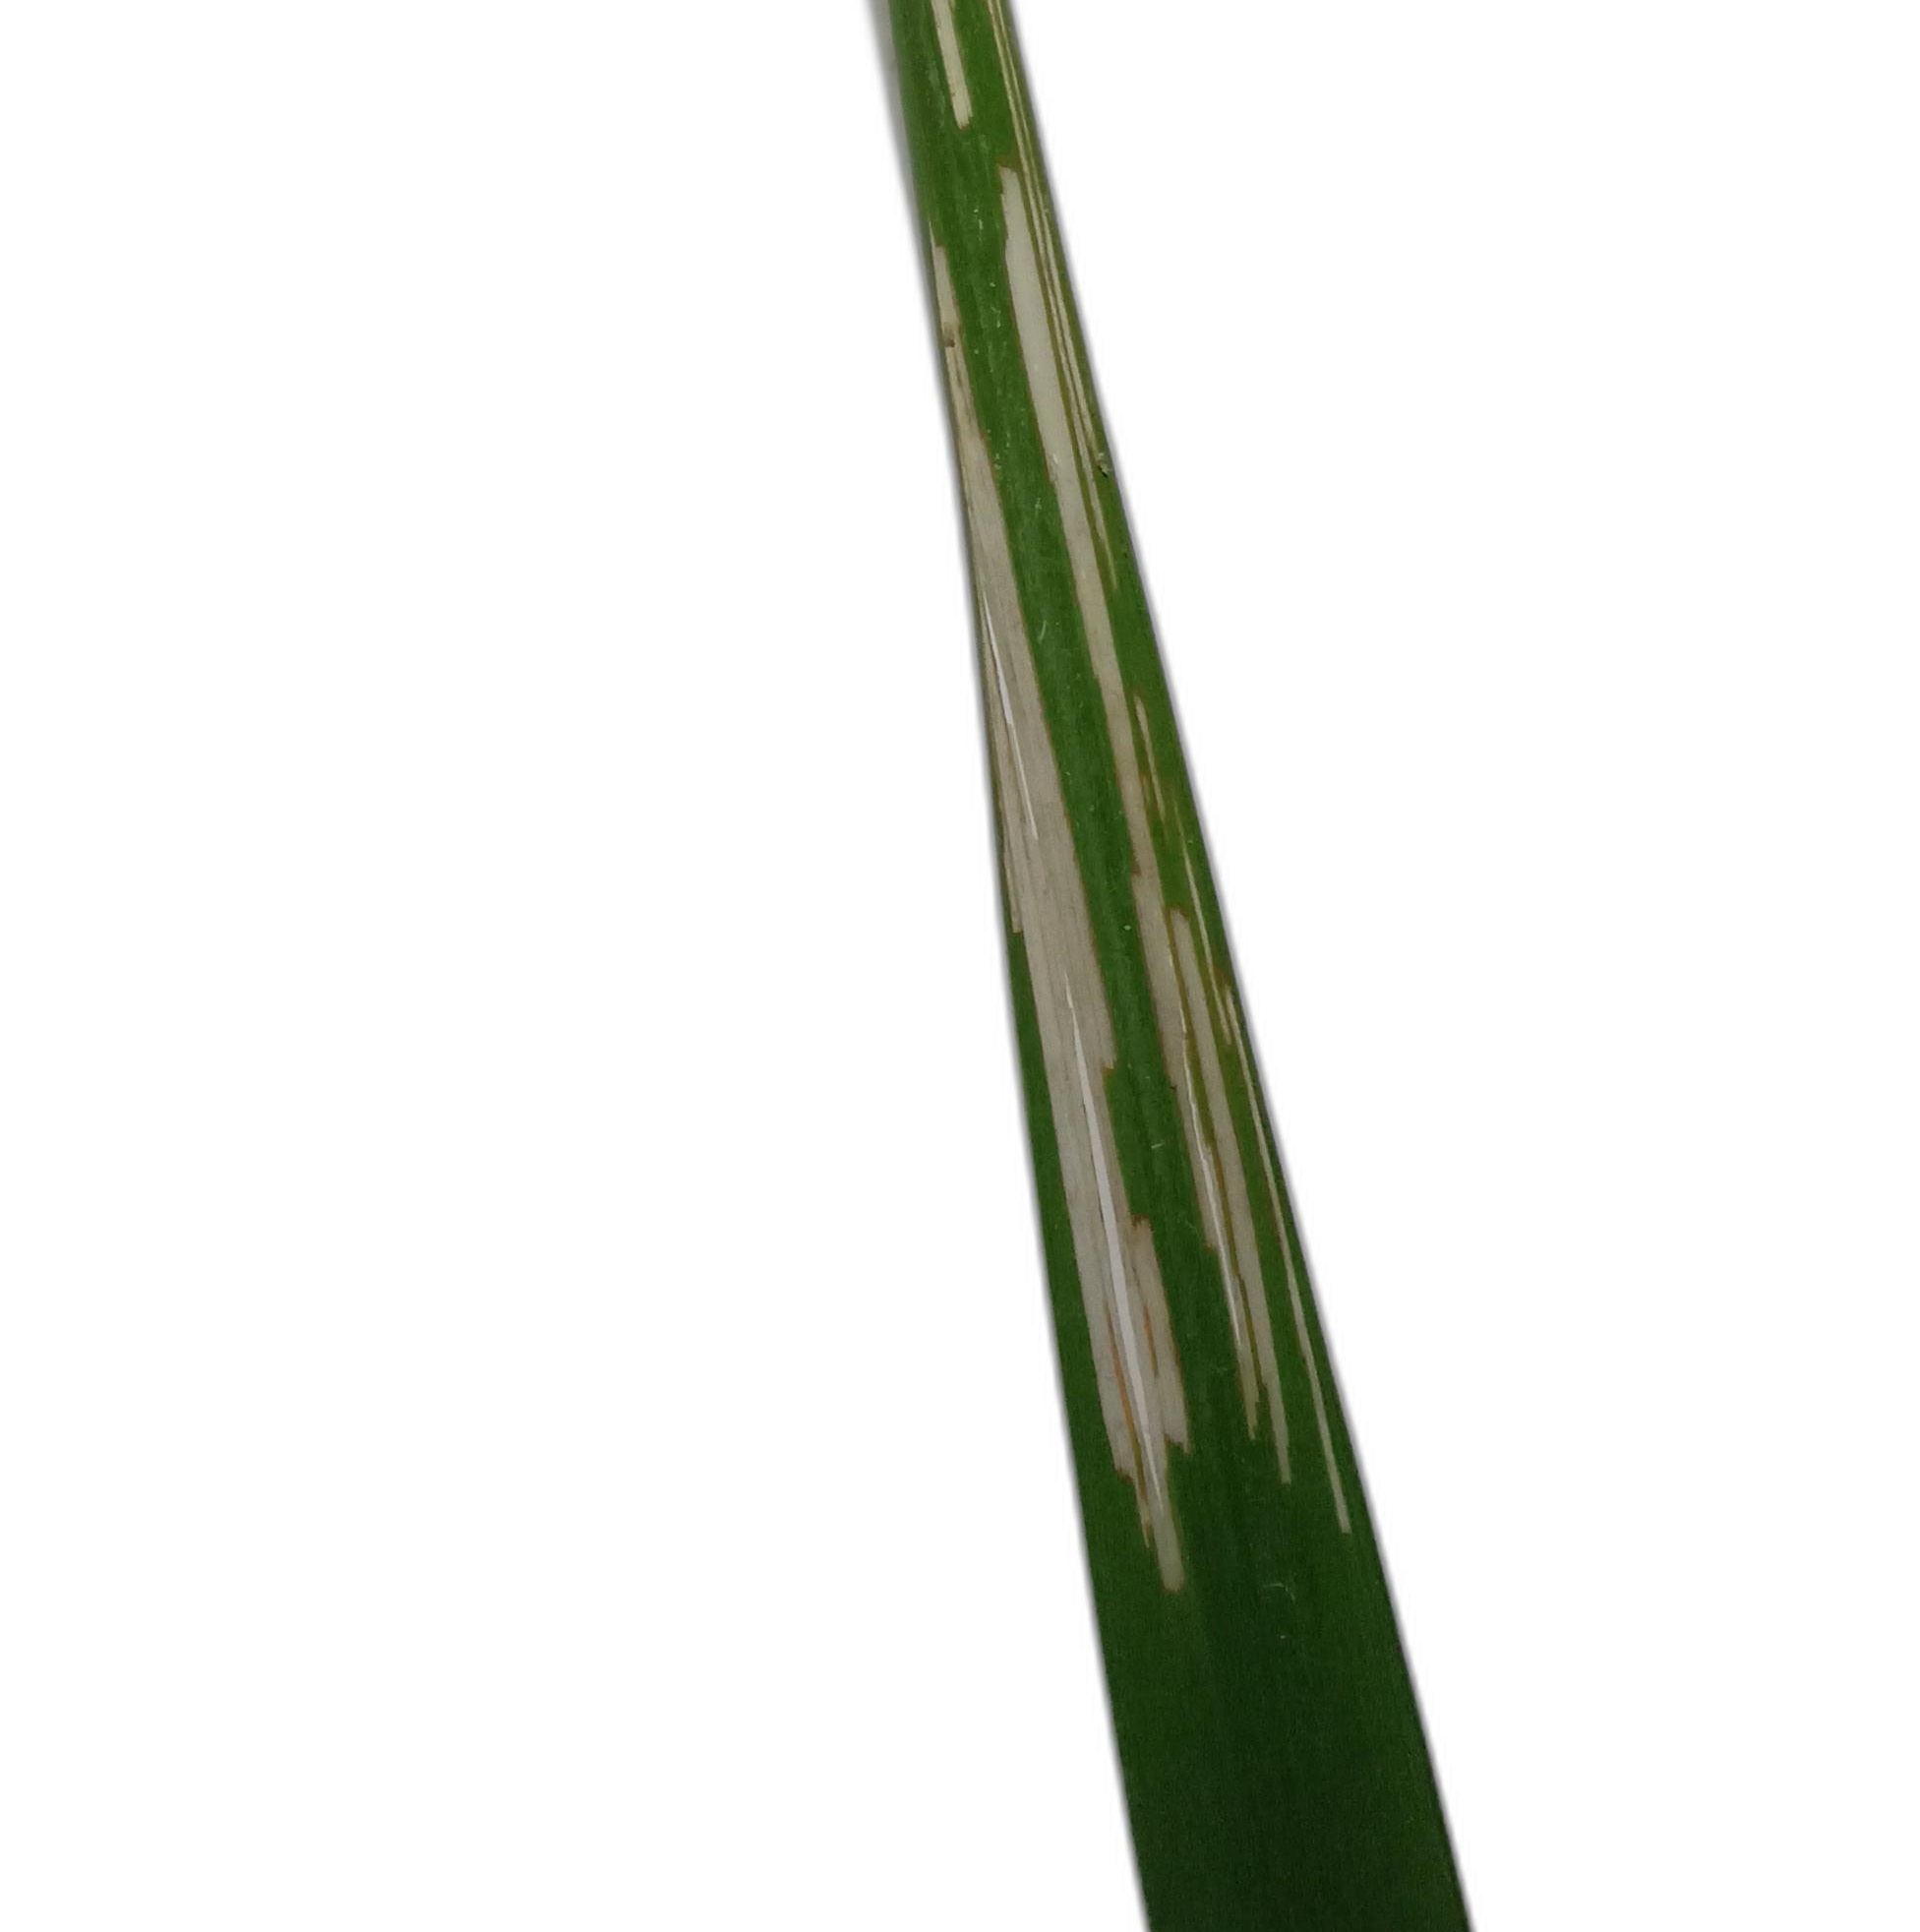
Label: Rice Leaffolder